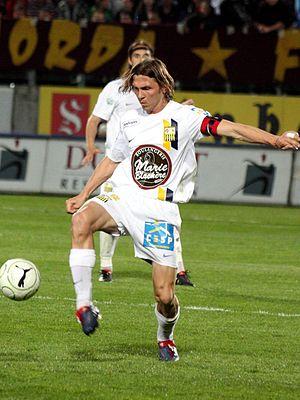
Sébastien Piocelle, capitaine de l'AC Arles Avignon
La saison 2011-2012 du Nîmes Olympique est la neuvième saison de l'histoire du club gardois en championnat de France de football de troisième division, la première depuis 2008 à ce niveau de compétition. L'équipe est dirigée par Thierry Froger.
Avignon est une ville du sud de la France, située au confluent du Rhône et de la Durance. C'est la ville où siège le conseil du Grand Avignon. Avignon est le chef-lieu de l'arrondissement d'Avignon et du département de Vaucluse. Ses habitants s'appellent les Avignonnais.
Sébastien Piocelle, né le 10 novembre 1978 à Gouvieux, est un footballeur français qui évolue au poste de milieu de terrain.
L'Athletic Club Arlésien, est un club de football français, basé en Arles pour la section amateur, et fondé le 19 décembre 1912.
Avignon est une ville de France impliquée dans de nombreuses disciplines sportives. Le doyen des clubs de la cité des Papes est le Sporting olympique avignonnais XIII fondé en 1916 en tant que club de rugby à XV avant de passer au rugby à XIII en 1944. Plusieurs clubs de la ville côtoient ou ont côtoyé l'Élite de leur sport, comme l'Athlétic Club Arles-Avignon et l'Avignon Football 84 en football, le Sporting olympique avignonnais XIII en rugby à XIII, l'ES Avignon en basket-ball ou l'Avignon Volley-Ball en volley-ball.